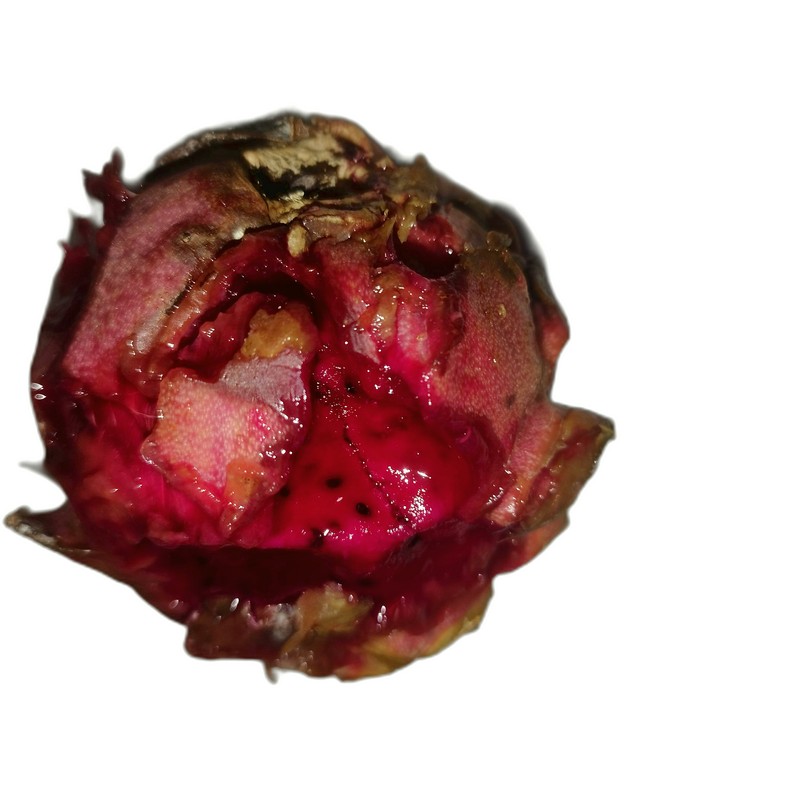
Label: Defect Dragon Fruit